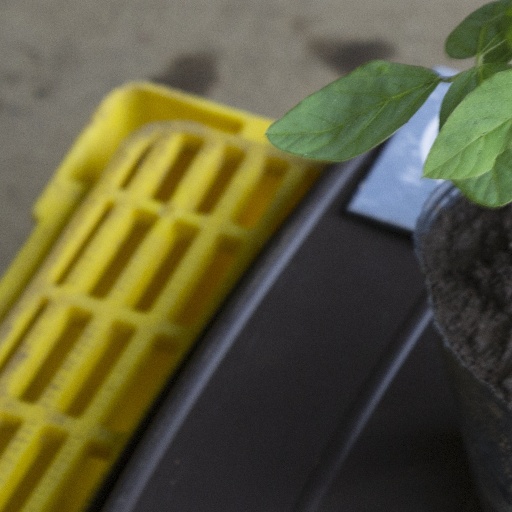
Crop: soybean